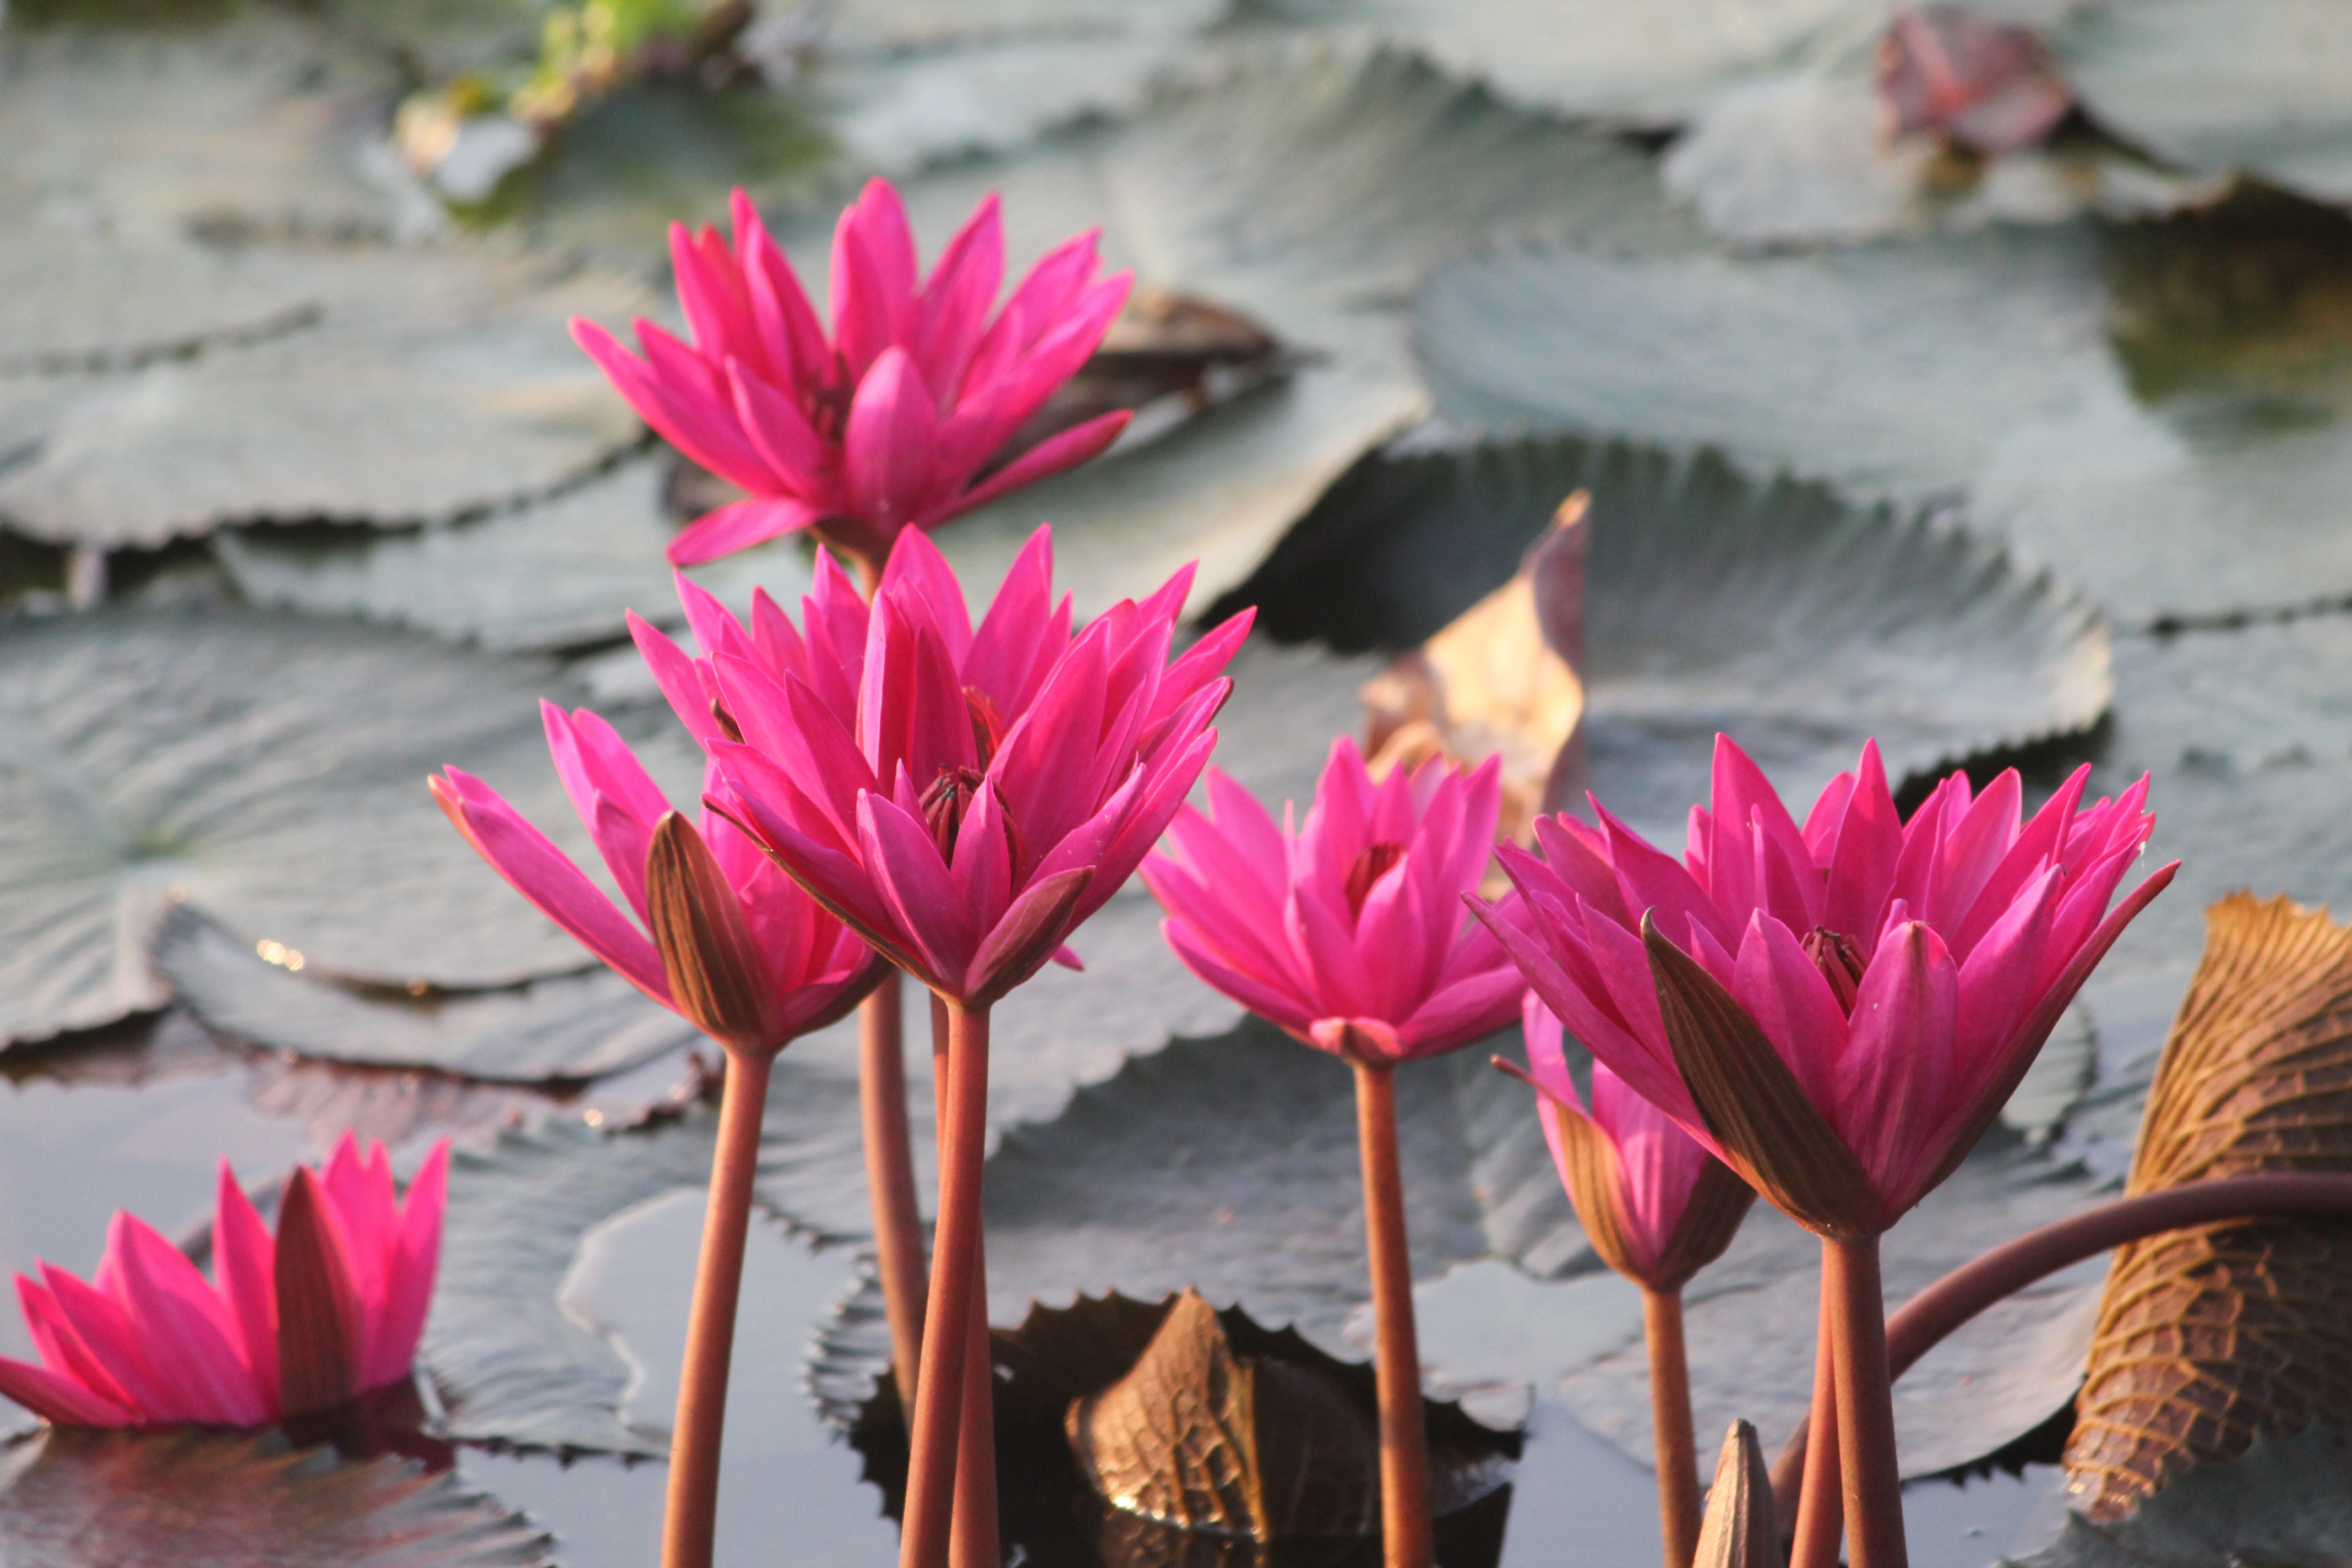
flower, plant, pink, flora, leaf, flowering plant, spring, petal, wildflower, aquatic plant, lotus family